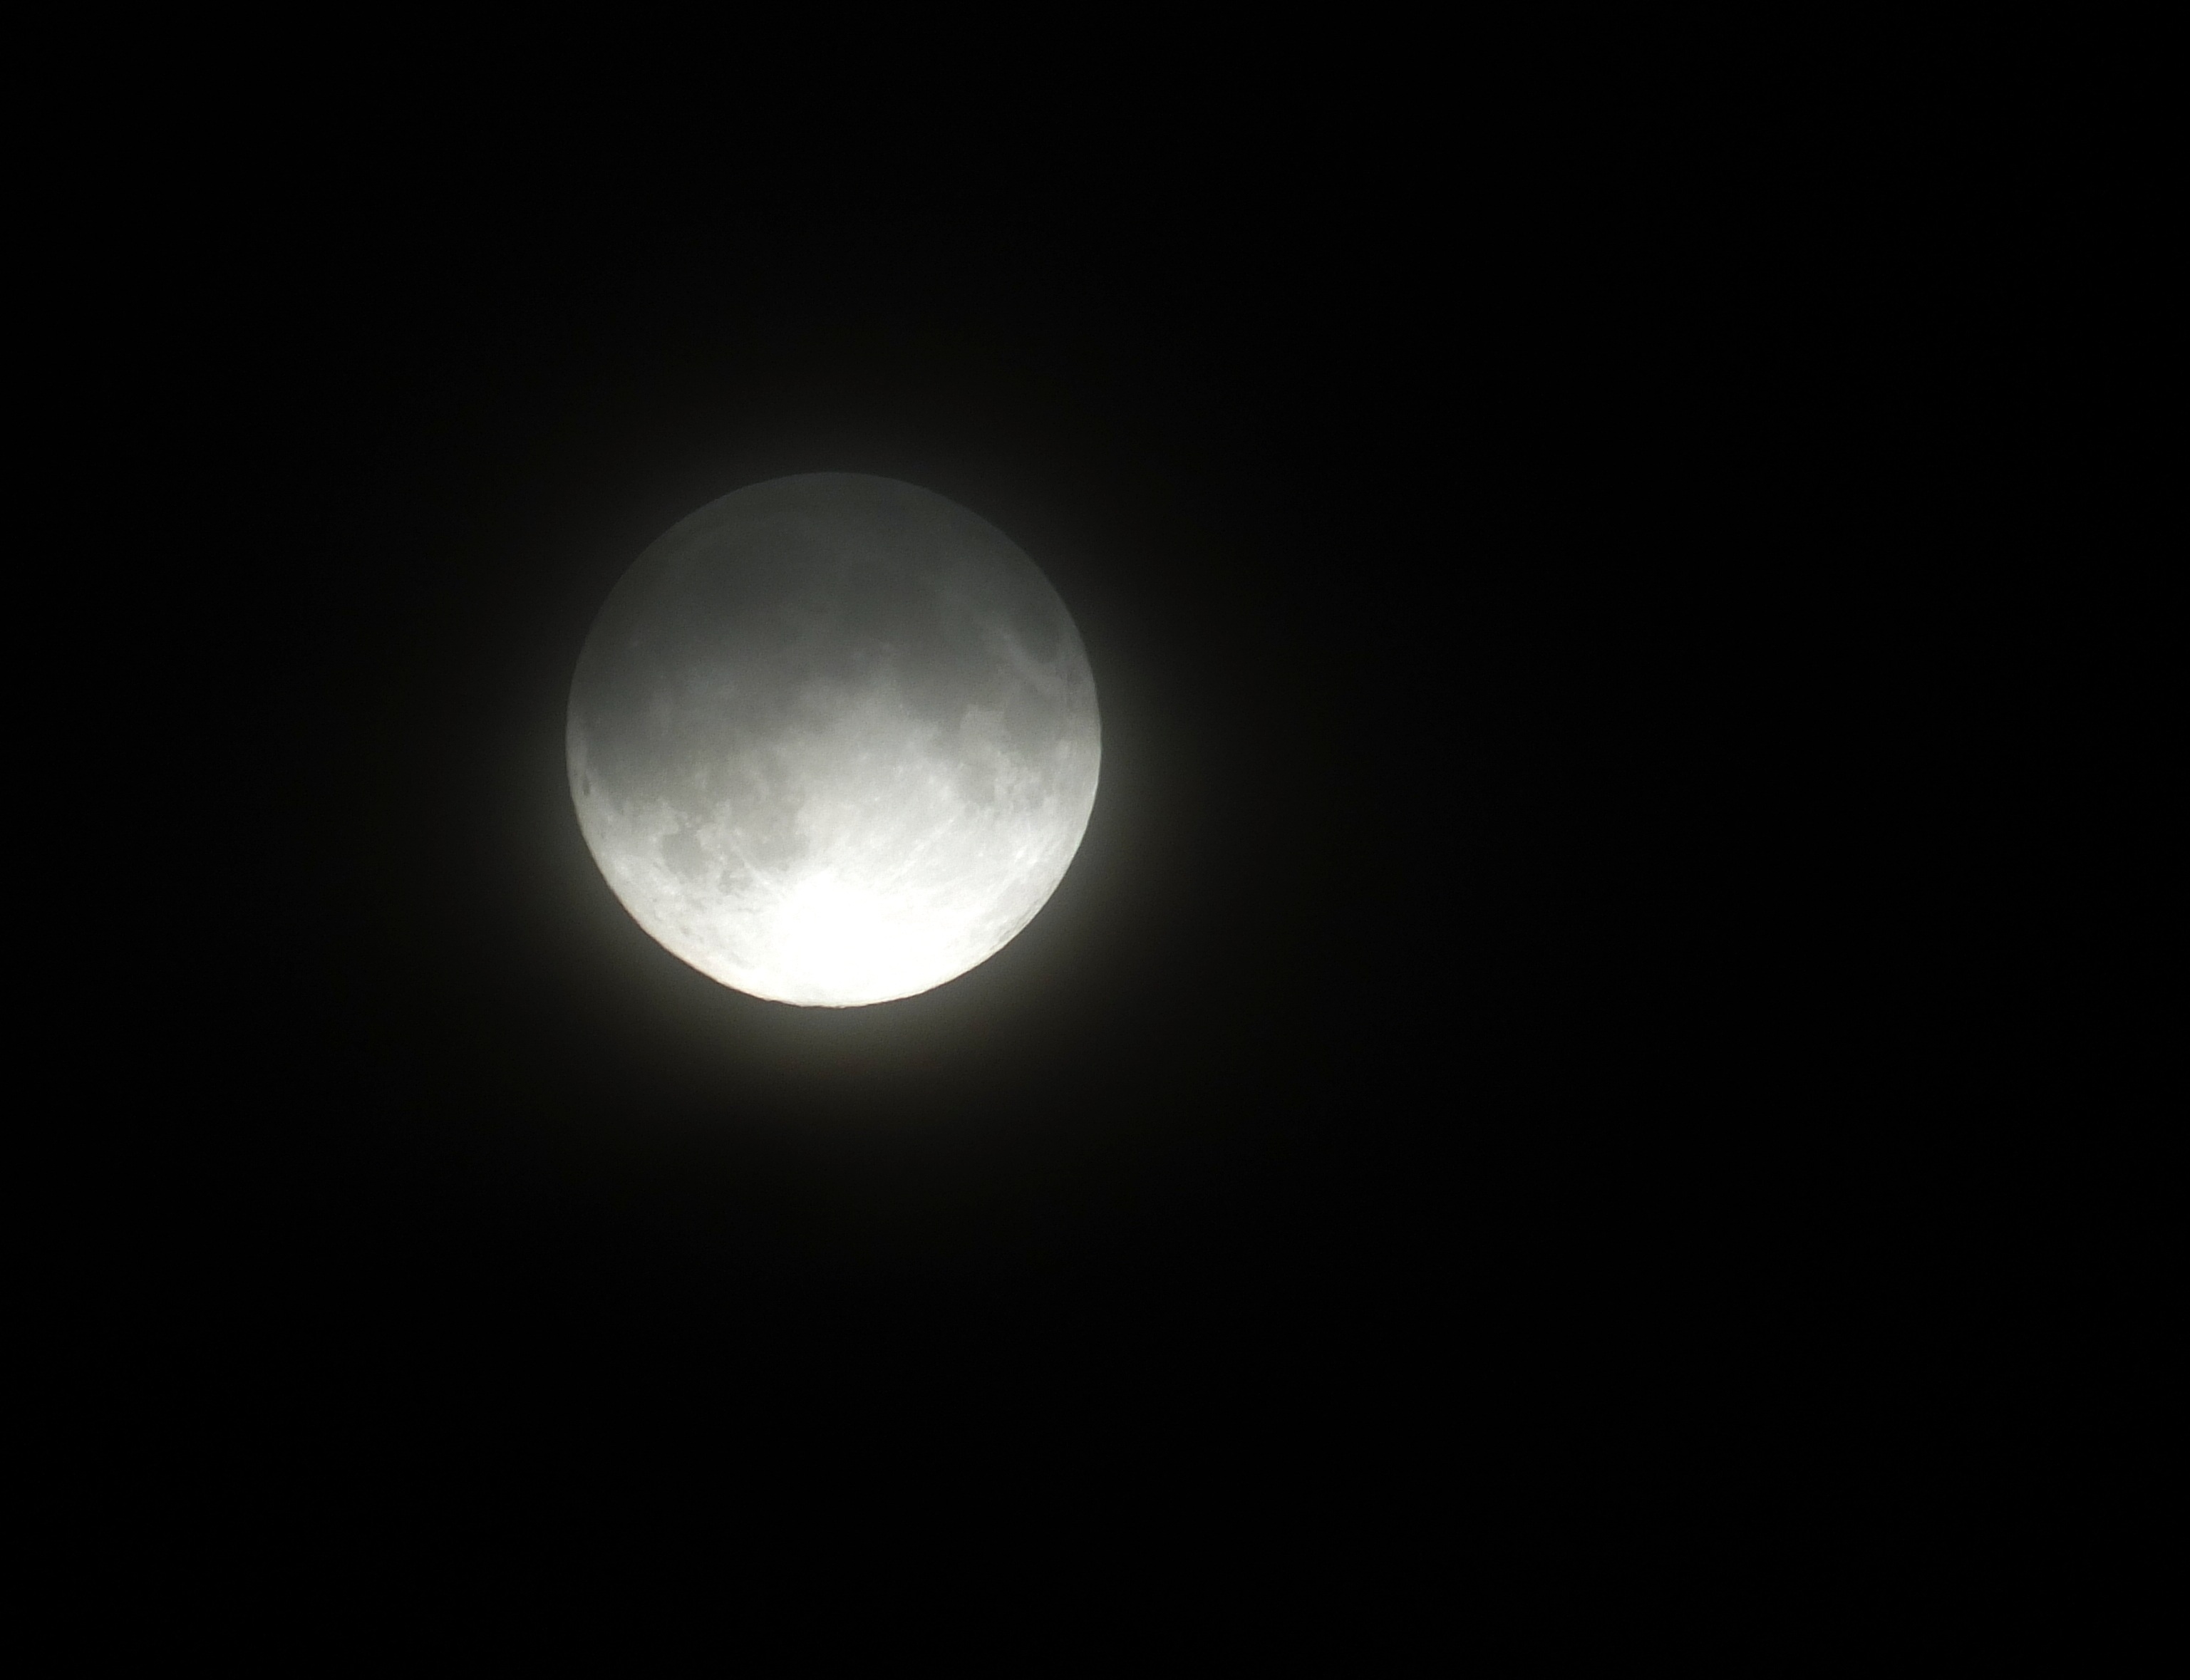
light, black and white, sky, night, star, atmosphere, dark, evening, heaven, space, black, moon, full moon, moonlight, circle, astronomy, bright, lunar, planet, event, celestial, lunar eclipse, celestial event